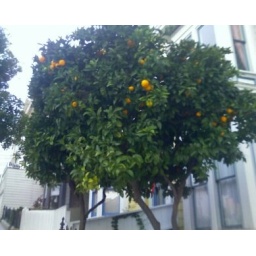
oranges grow on the trees here in sf!